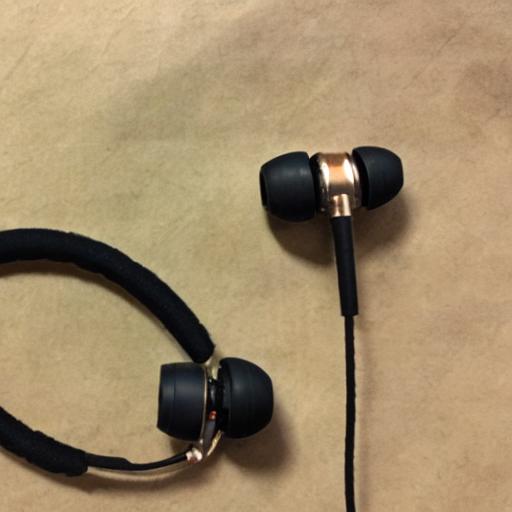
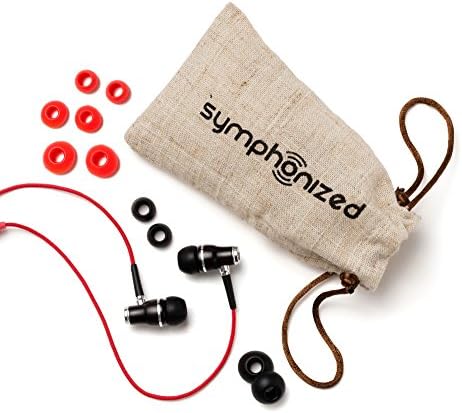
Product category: headphones
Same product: no